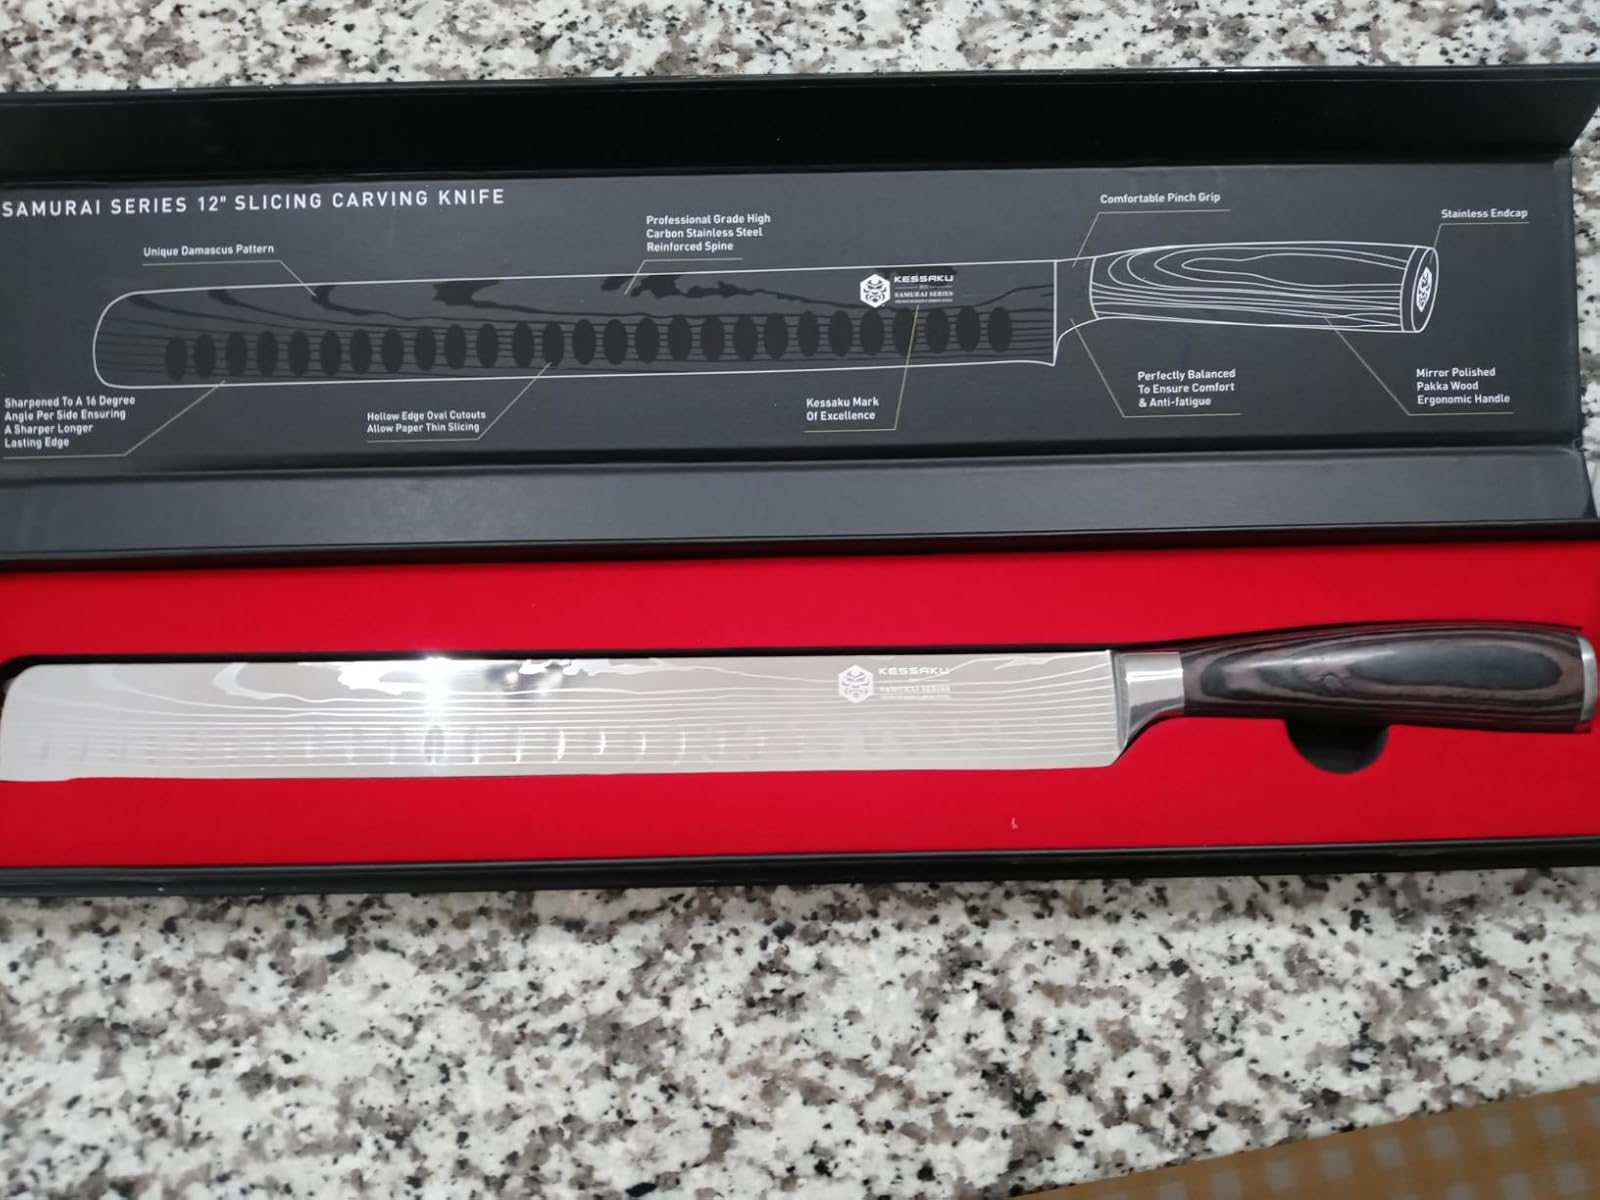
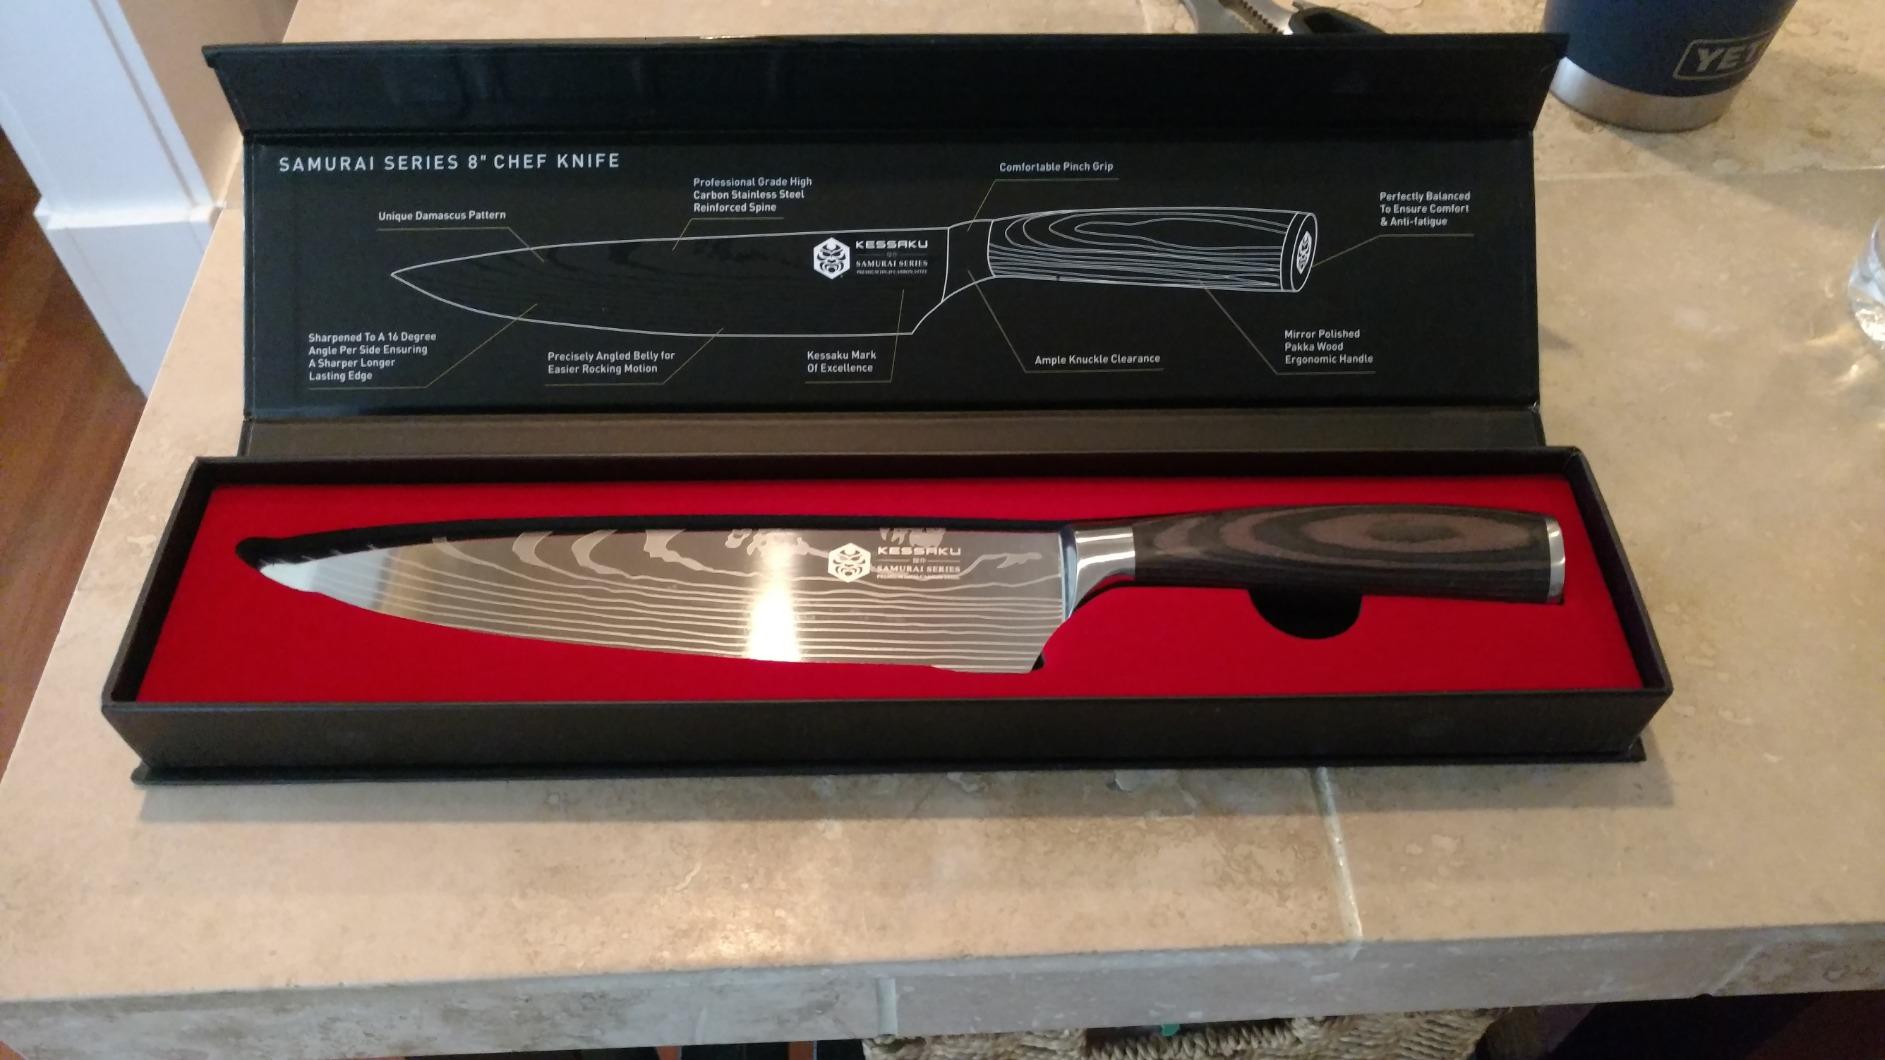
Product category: items_knife
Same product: no